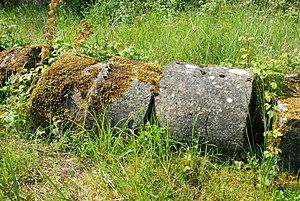
Belgique - Province de Namur - Viroinval - Nismes - Ancienne église Saint-Lambert (1606)
Le château du Pont d'Avignon est un château en ruines classé situé à Nismes, village de la commune belge de Viroinval situé dans la région de la Calestienne au sud de l'Entre-Sambre-et-Meuse, en province de Namur.